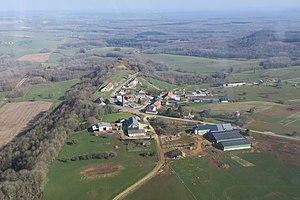
La bataille de Stonne, opposant Allemands aux Français et se déroulant du 15 mai 1940 au 27 mai 1940, est une des plus importantes batailles de la campagne de l'ouest.
Stonne est une commune française, située dans le département des Ardennes en région Grand Est.